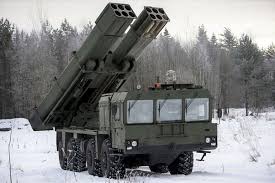
Label: BM-30